Hujiao bing

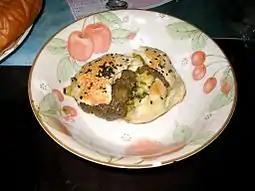
Inside of a cooked "hujiao bing"

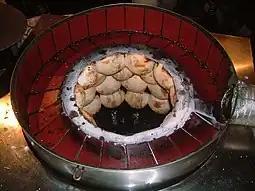
"Hujiao bing" baked in an oven

The outer dough shell is prepared with flour, water, and a leavening agent such as yeast or baking powder. Lard, butter or oil is sometime added to the dough to make the bun extra crunchy and flaky like a croissant when cooked. The outer shell dough is then individually rolled to a thin circular shape, similar to a dumpling wrapping.